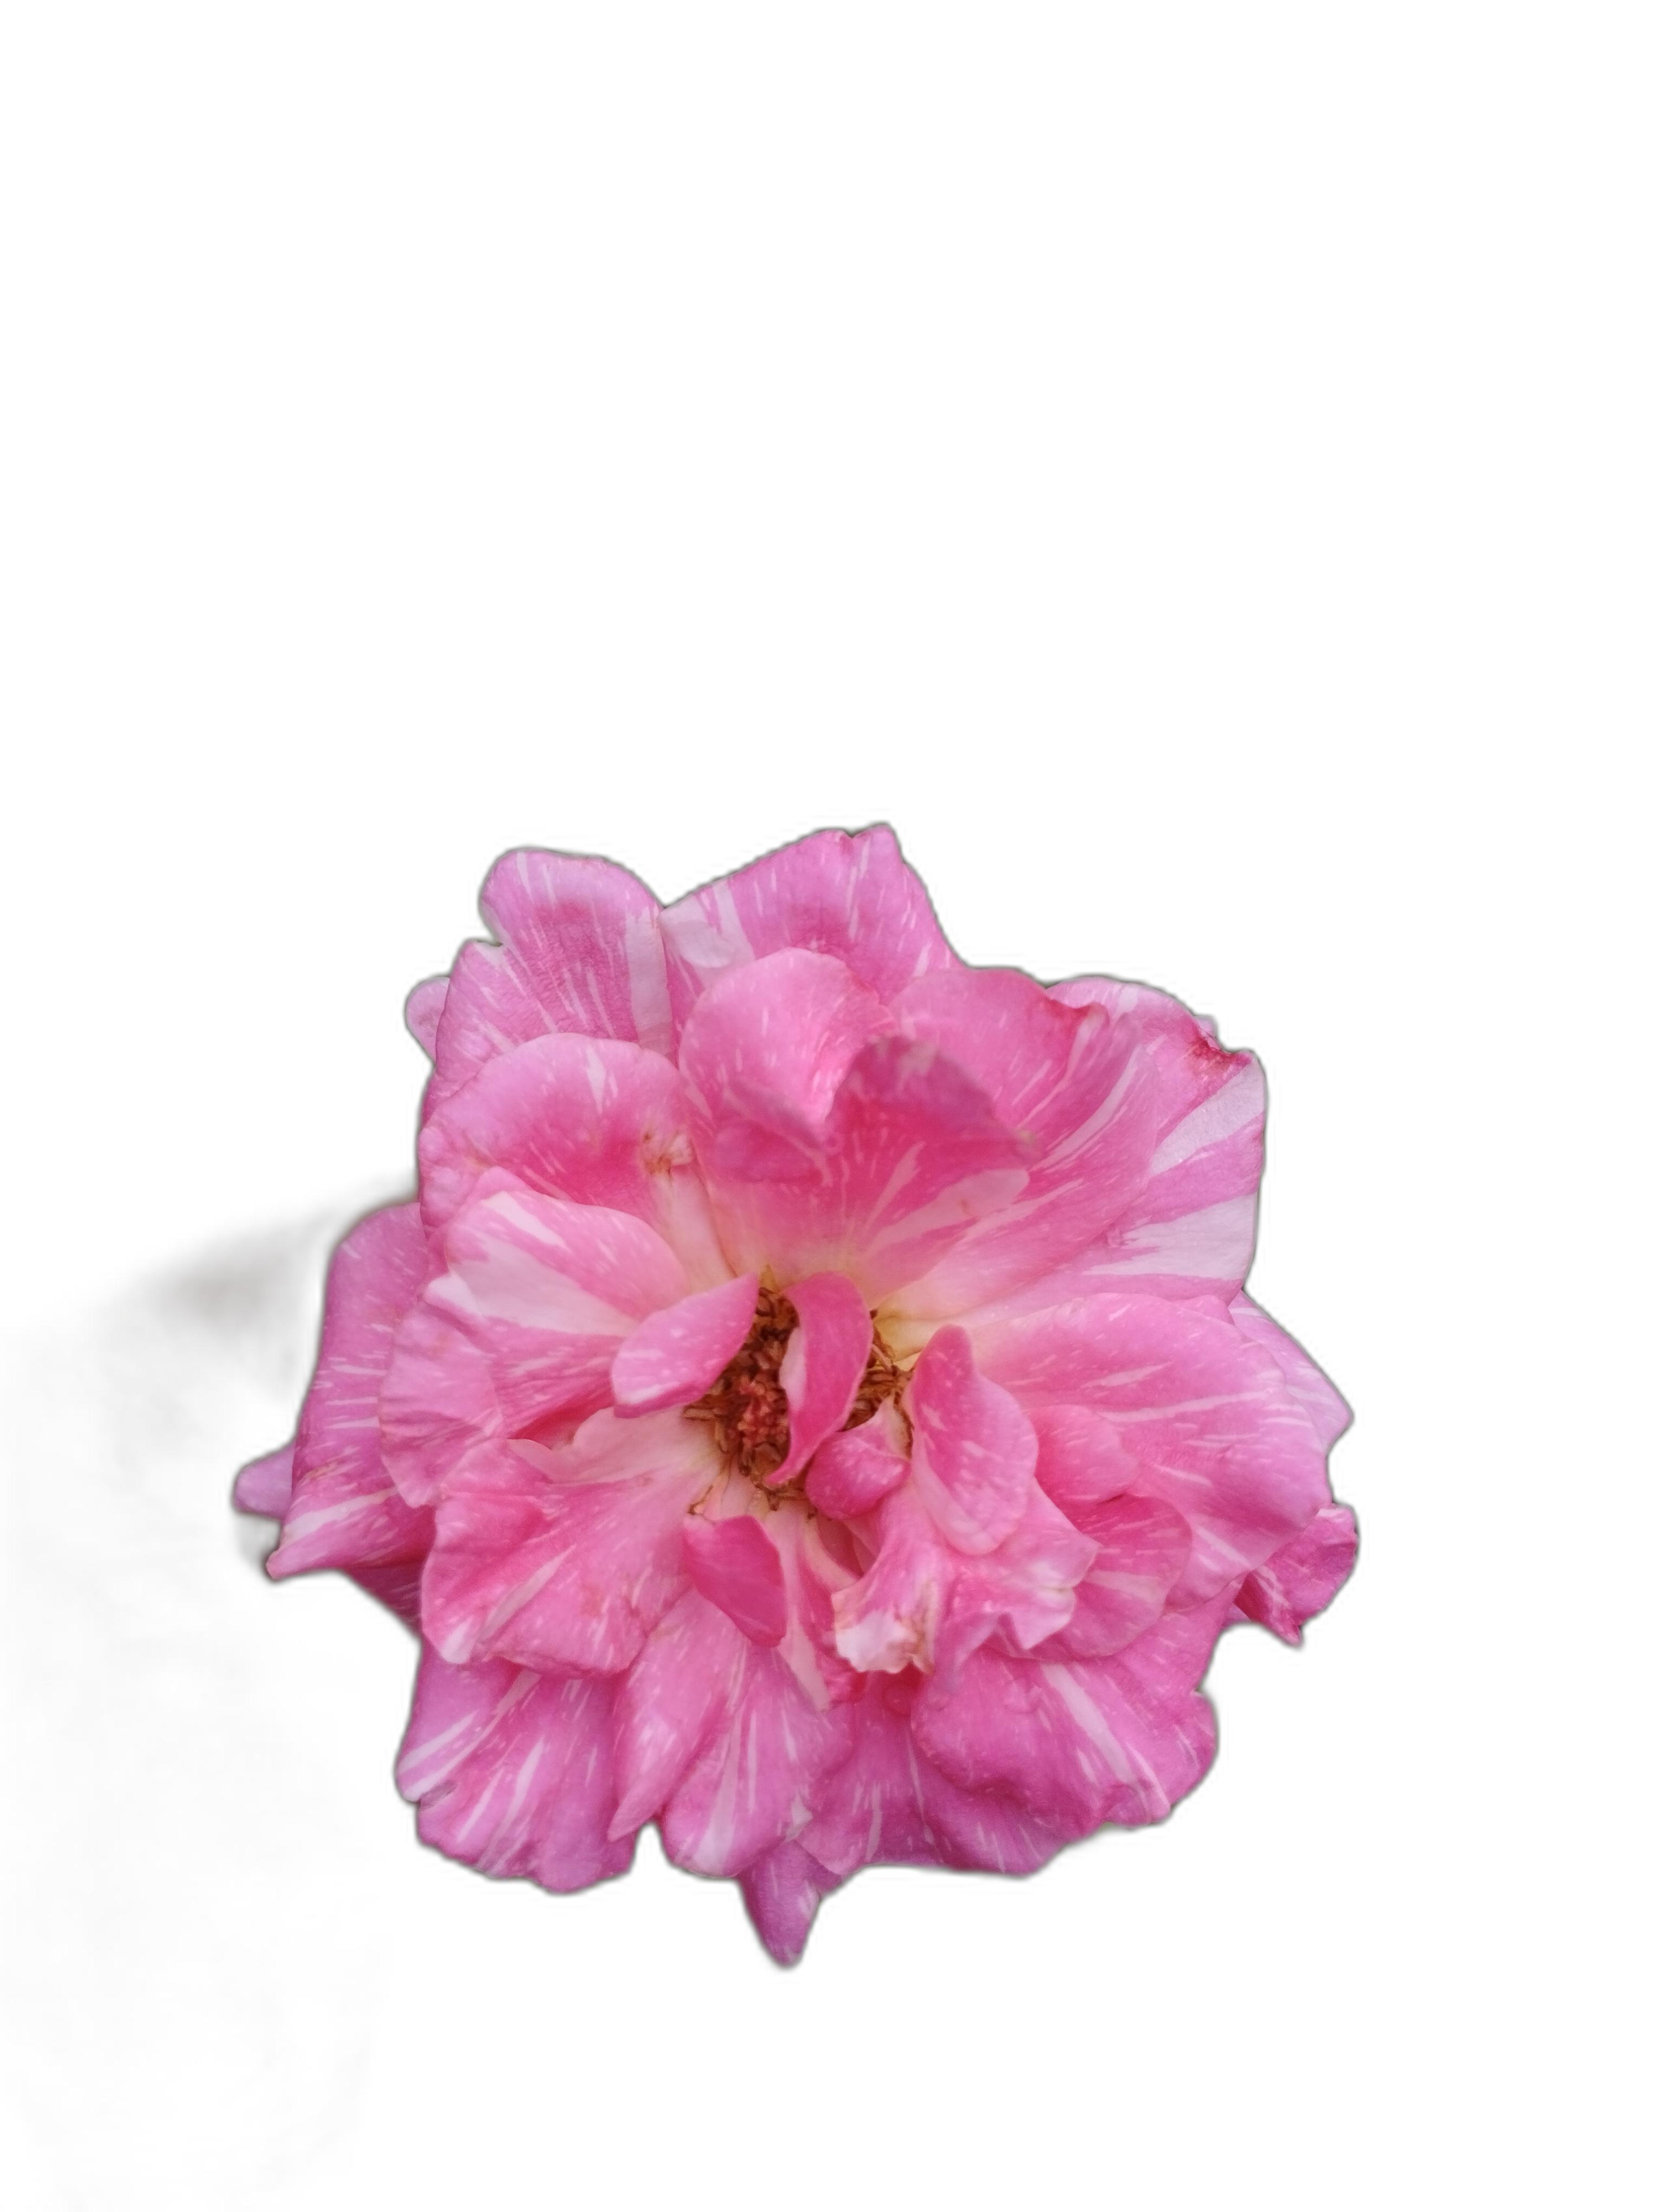
Label: Rose